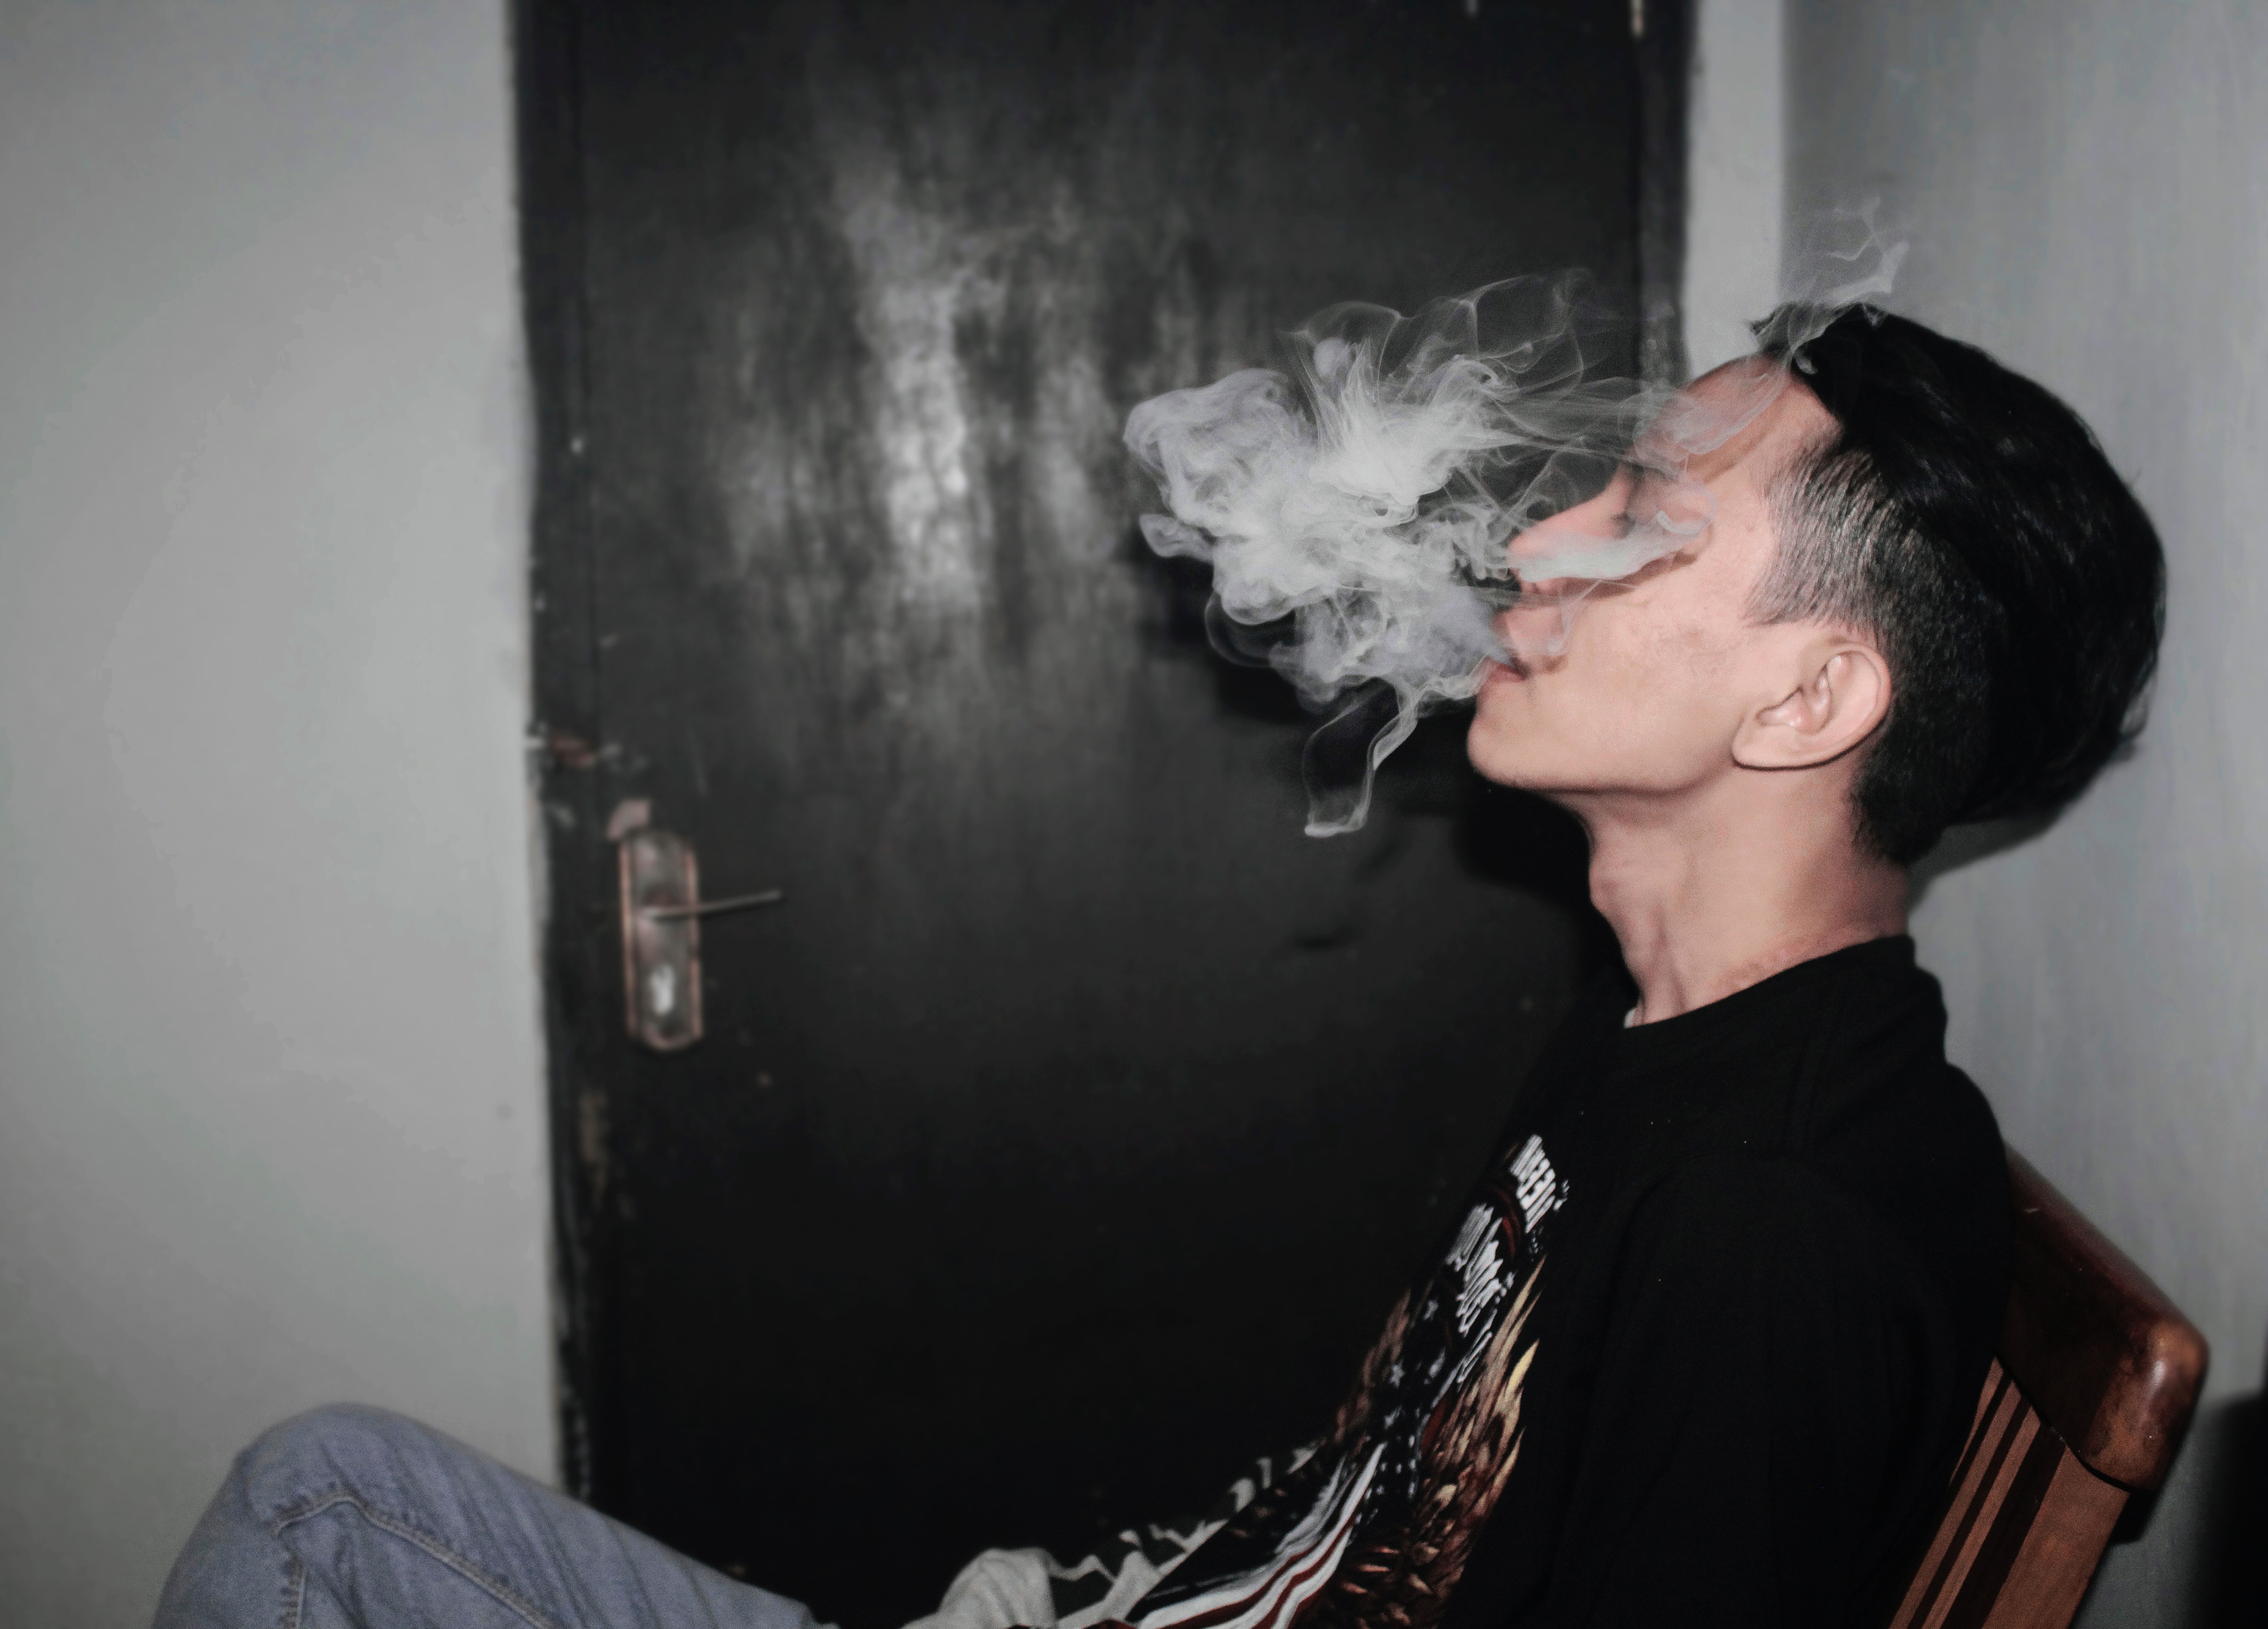
man, photography, smoke, smoking, guy, portrait, black, make